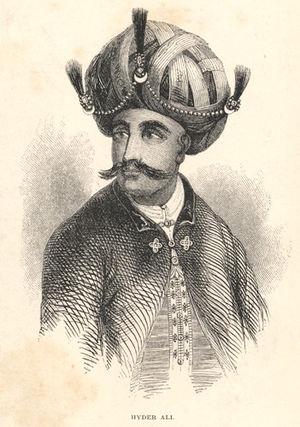
Haidar Alî est le dirigeant de facto, puis ultan du royaume de Mysore en Inde du Sud de 1761 à sa mort.